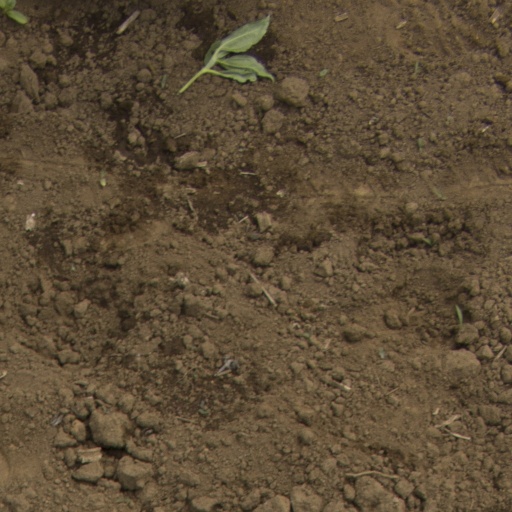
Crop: Jerusalem artichoke